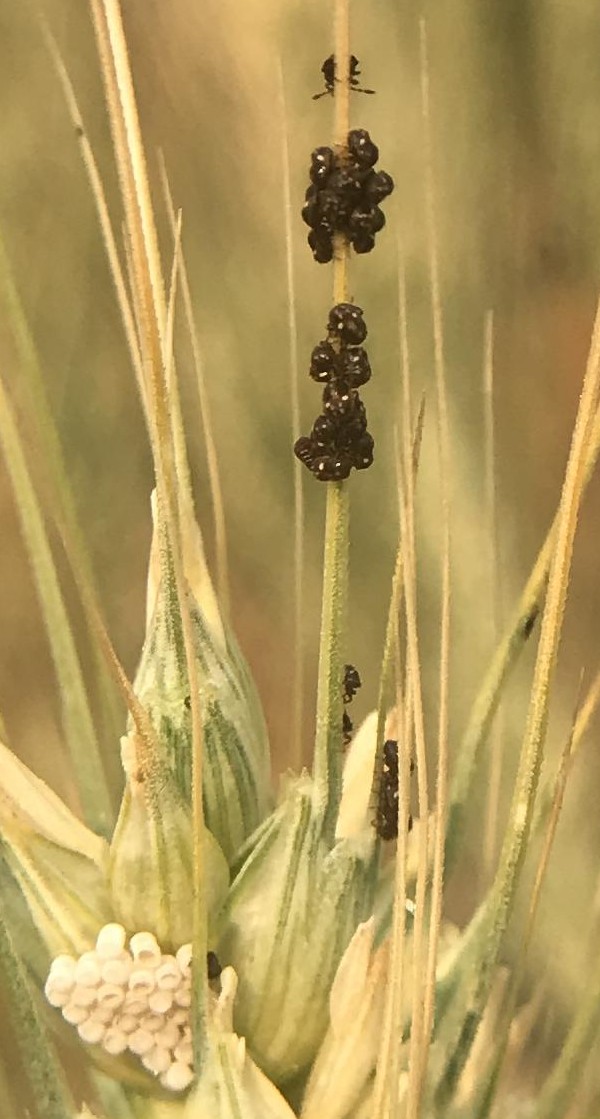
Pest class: stink_bug